Jackass Investing

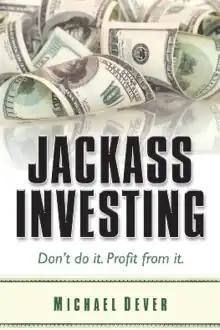

Jackass Investing: Don't do it. Profit from it. is a book written by Michael Dever published by Ignite LLC in 2011.